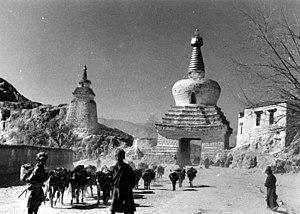
Heinrich Harrer est un alpiniste, sportif, explorateur, géographe et écrivain autrichien.
Sept Ans d'aventures au Tibet est un récit de voyage de l'alpiniste et explorateur autrichien Heinrich Harrer paru en 1952.
La route du thé et des chevaux ou l'ancienne route du thé et des chevaux, est un réseau de sentiers muletiers serpentant en zone montagneuse à partir du Sichuan et du Yunnan en Chine, pour gagner respectivement vers l'ouest et le nord-ouest le Tibet central et vers le sud-ouest la Birmanie. Des caravanes de chevaux, mulets, yaks et porteurs humains transportaient sur 2 400 à 2 600 km, des briques ou des galettes de thé, pour les troquer au Tibet contre des fourrures, vêtements de laine, musc et matières médicinales. La référence aux chevaux, vient du fait qu'entre le XIᵉ siècle et le XVIIIᵉ siècle, l'administration chinoise imposa aux populations périphériques du nord-ouest un système de troc étatique de thé contre des chevaux de guerre, nécessaires à la cavalerie impériale. Ce système commercial fonctionna tant bien que mal suivant les époques mais sans emprunter forcément les sentiers muletiers dits chama gudao. C'est d'ailleurs pourquoi ce réseau muletier est aussi appelé xinan sichou zhilu